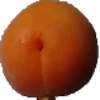
Label: apricot